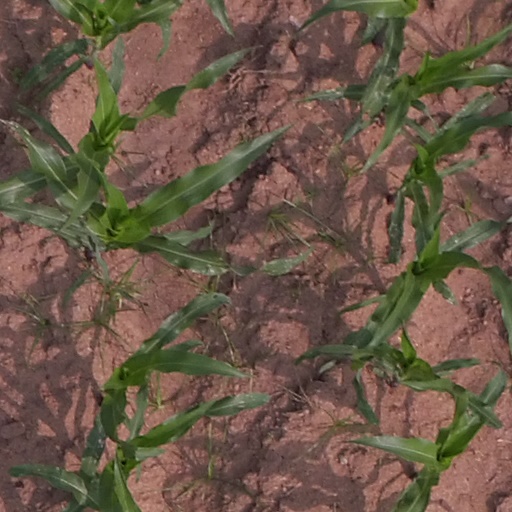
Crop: maize; corn